Komandarm 1st rank

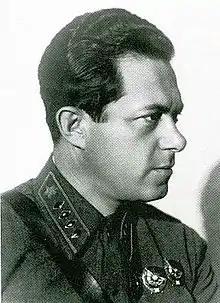
Komandarm 1st rank, collar insignia

Until 1940 it was the second highest military rank of the Red Army. It was equivalent to Komissar army 1st rank of the political staff in all military branches, Fleet Flag Officer 1st rank in the "Soviet navy", or to Komissar of state security 1st rank . With the reintroduction of regular general ranks, the designation "Komandarm 1st rank" was abolished, and replaced by General of the Army (OF-9).